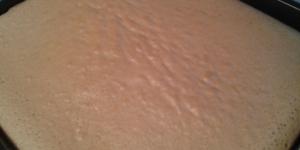
bizcocho genoves para tartas